Mechelen

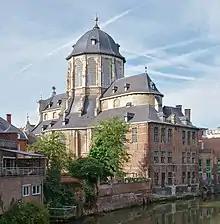
Basilica of Our Lady of Hanswijk

Historically famous Mechlinian trades include "laken" (woollen cloth), tapestries, cordwain, Mechlin lace (precious bobbin lace, already from the early 18th century), wood carving and sculpturing, and furniture.